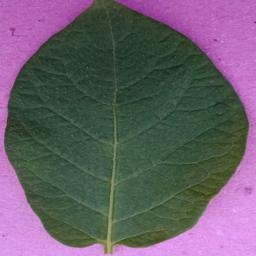
Etiqueta: Sana